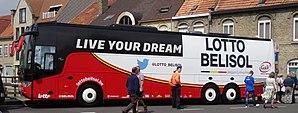
Reportage photographique réalisé le vendredi 30 mai à l'occasion du contre-la-montre individuel de la troisième étape du Tour de Belgique 2014 à Dixmude, Belgique.
La saison 2014 de l'équipe cycliste Lotto-Belisol est la troisième de cette équipe.